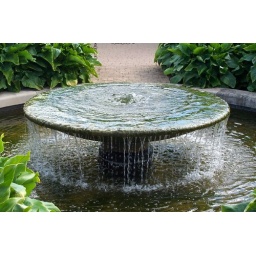
Wisley RHS Gardens - water table in country garden